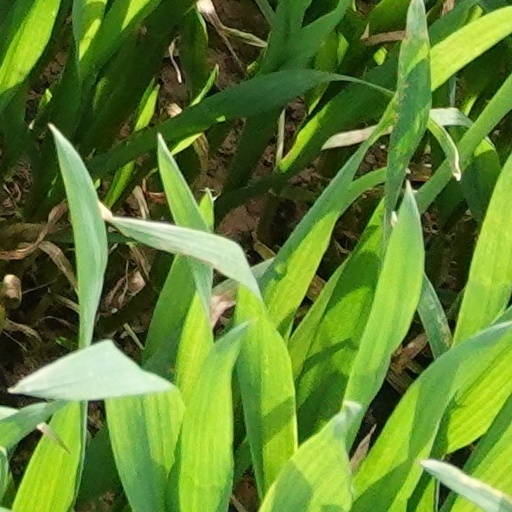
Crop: wheat